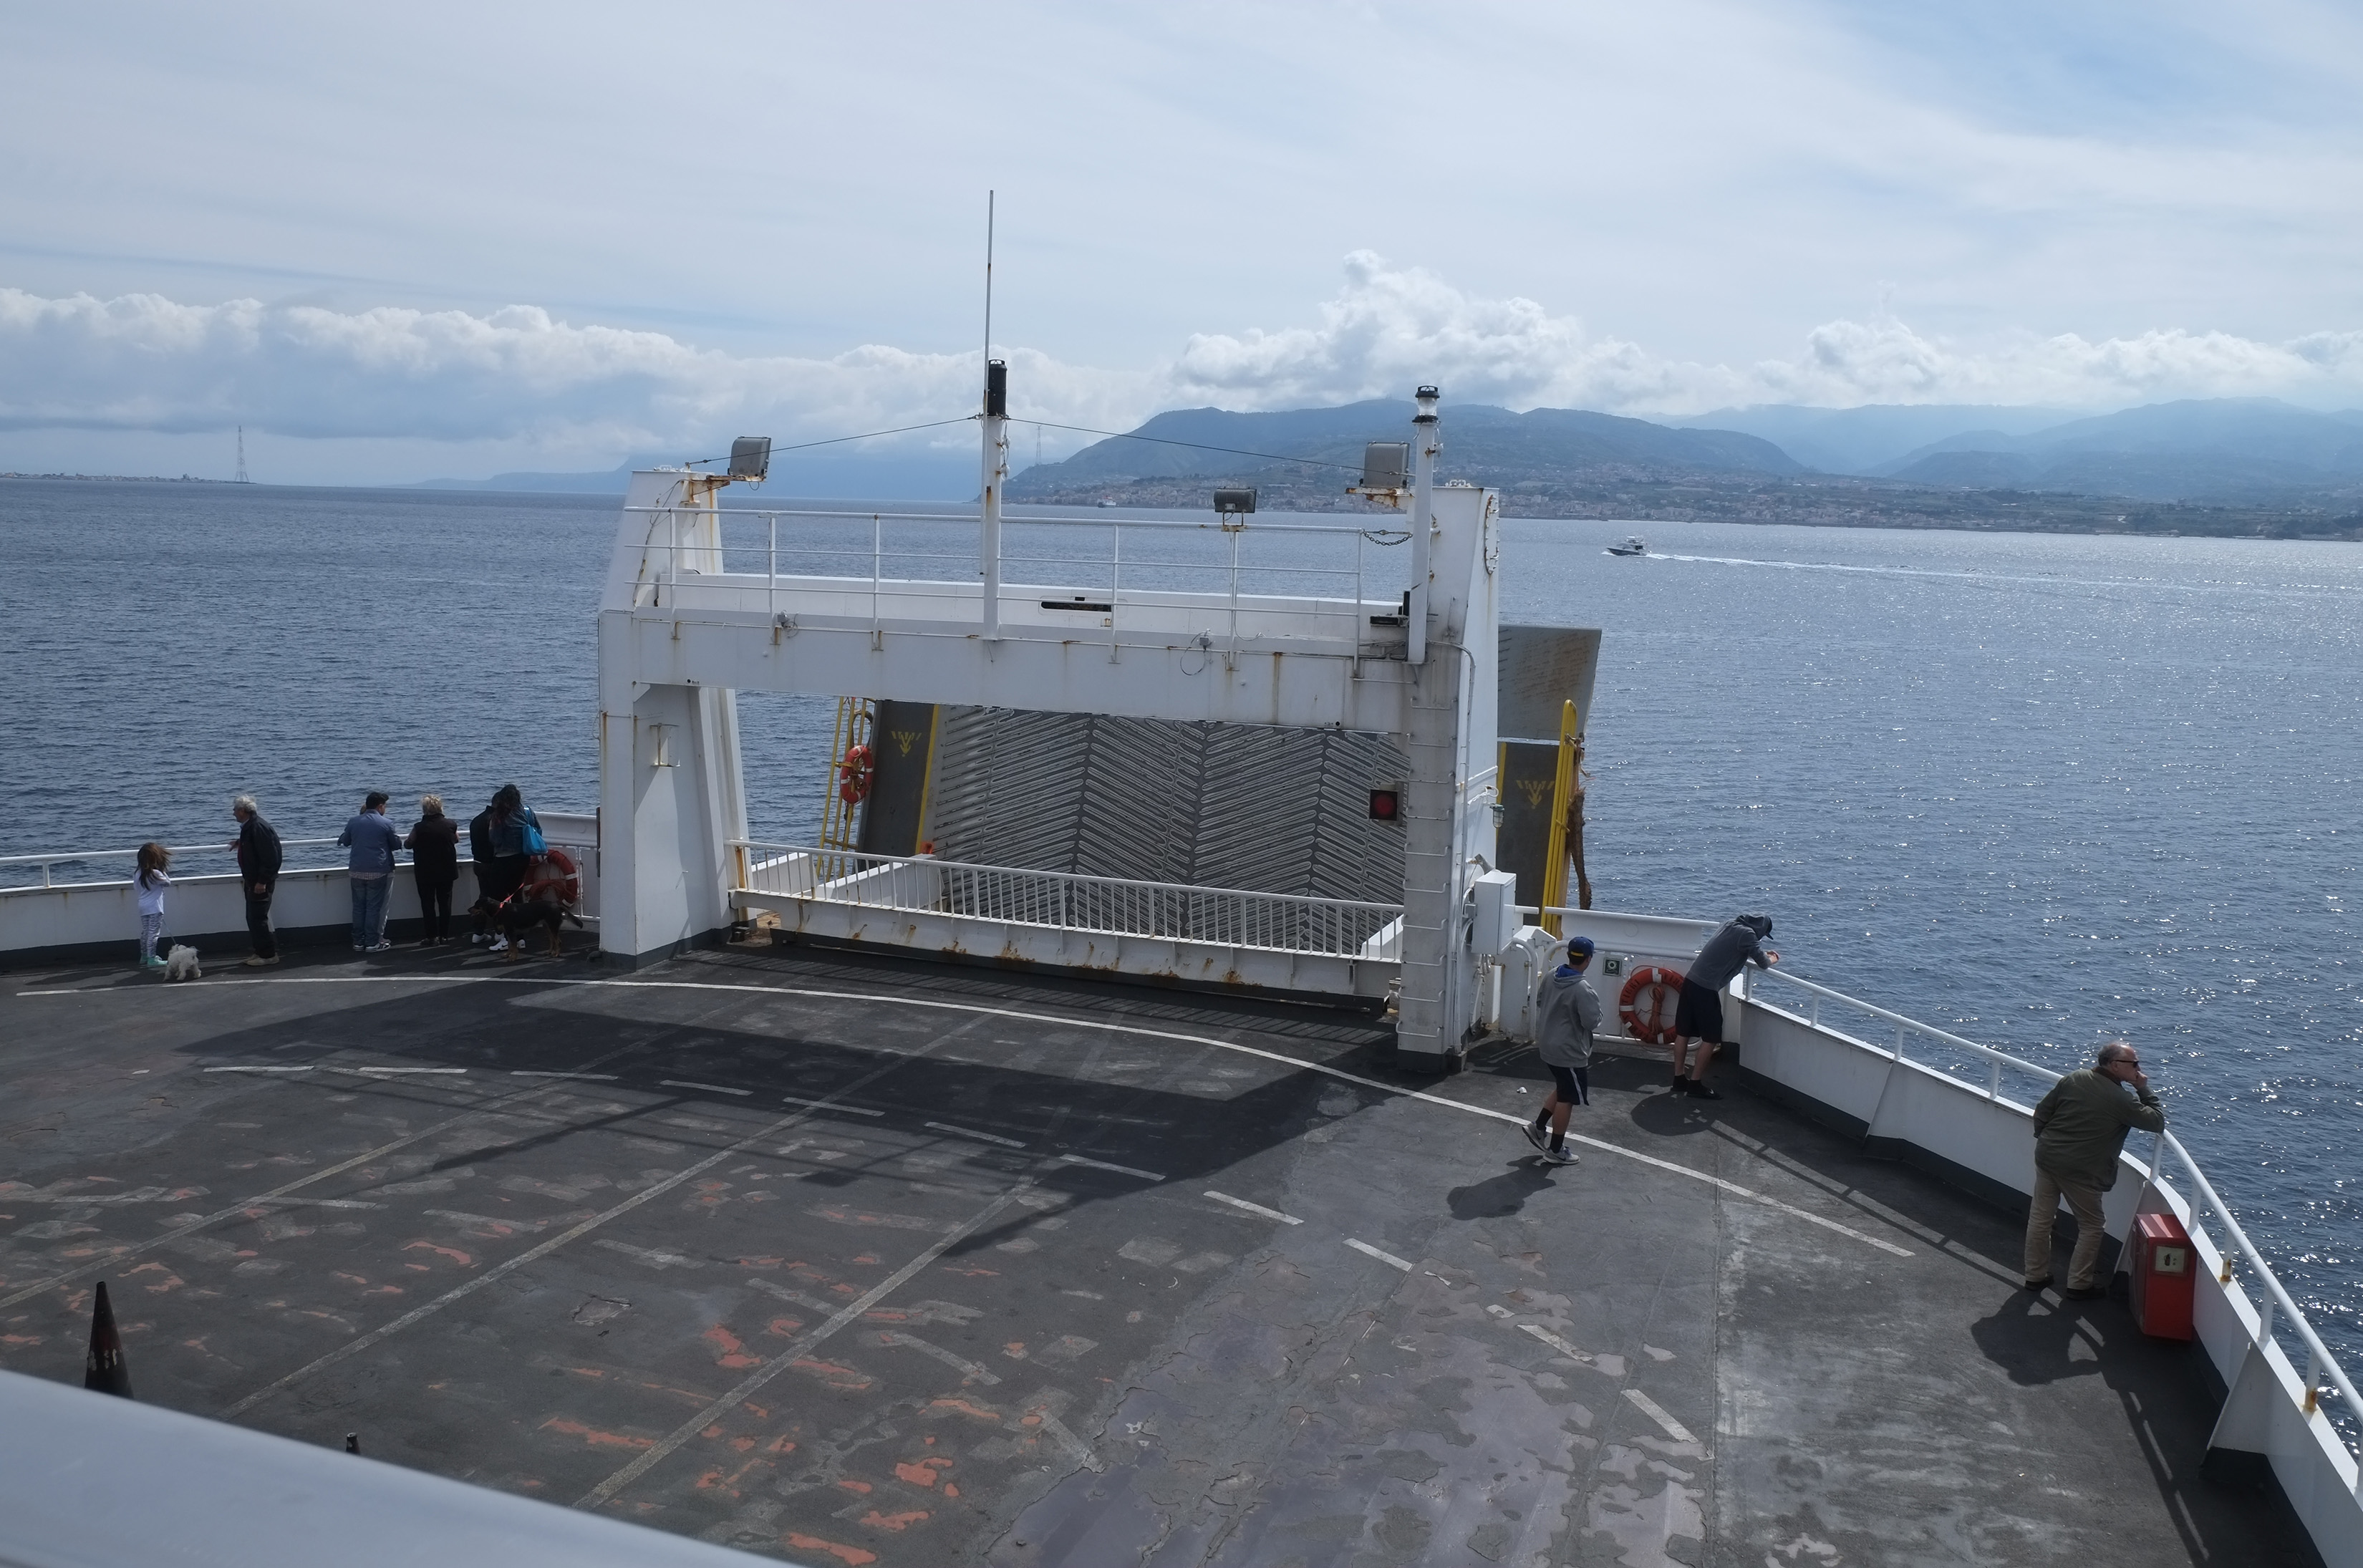
sea, boat, ship, vehicle, mast, italy, cargo ship, ferry, fuji, watercraft, strait, sicily, fujix, fujixe1, e1, messina, passenger ship